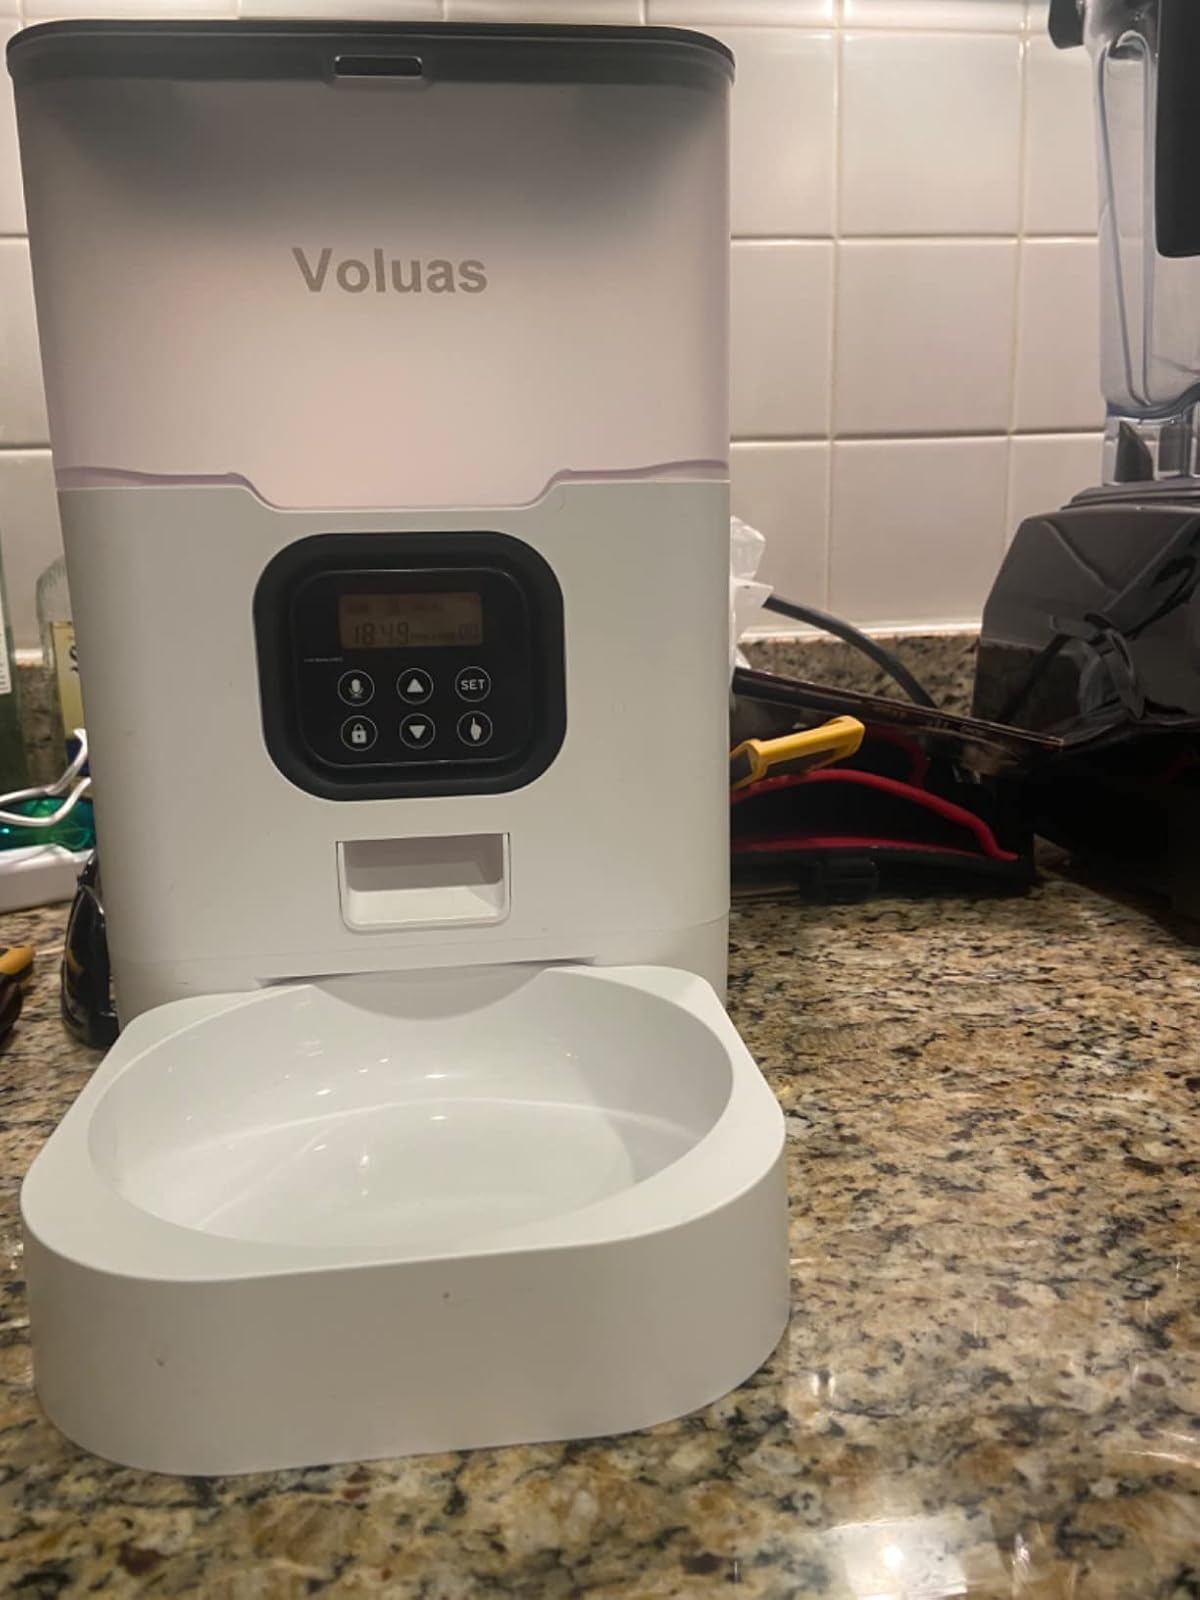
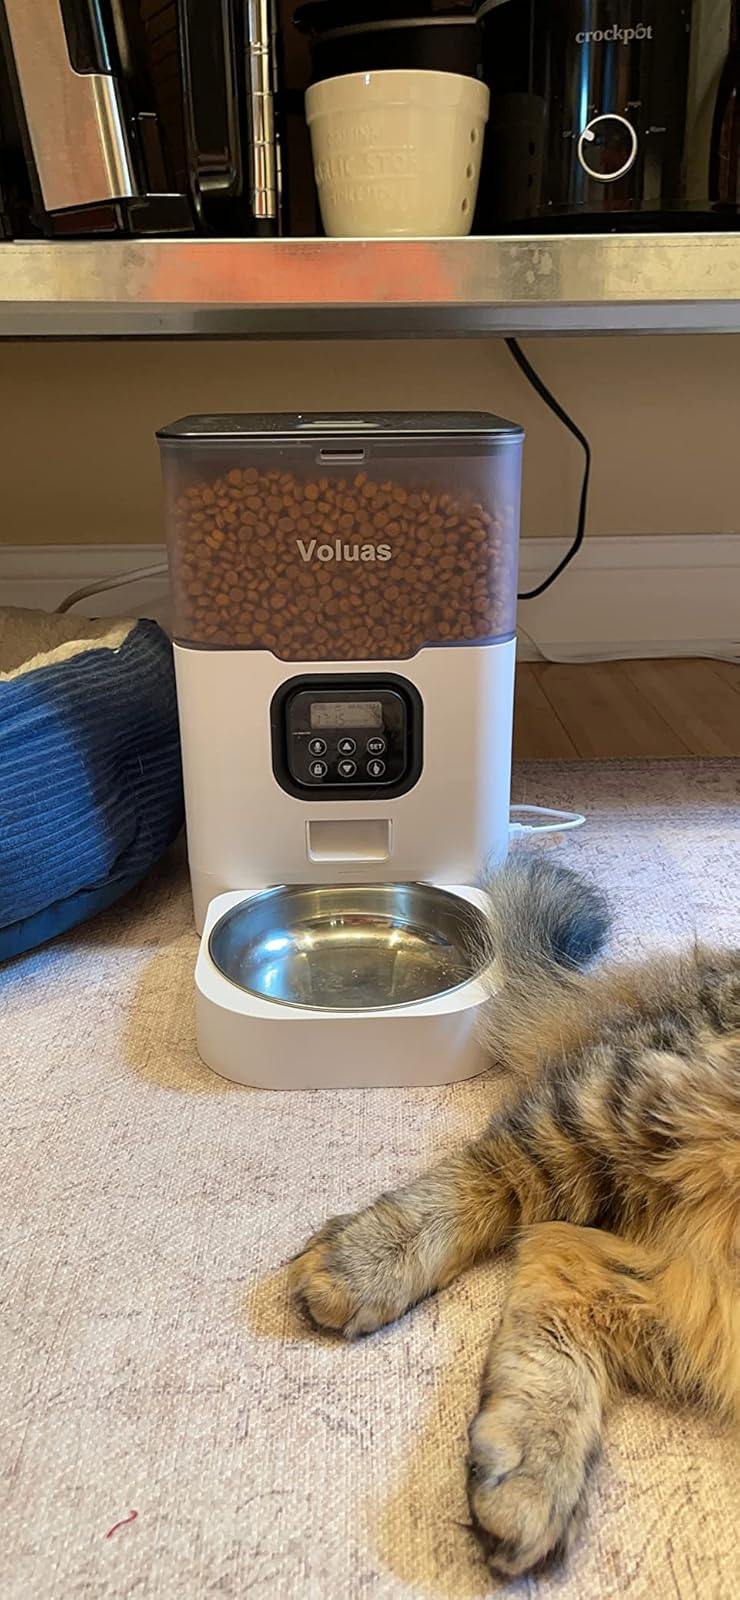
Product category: items_feeder
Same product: yes